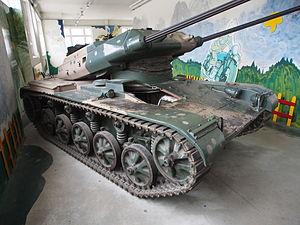
L’Engin Léger de Combat est le nom ultime d'un programme des années 1950 du ministère de la Défense français pour un petit blindé aéro-transportable entièrement chenillé.